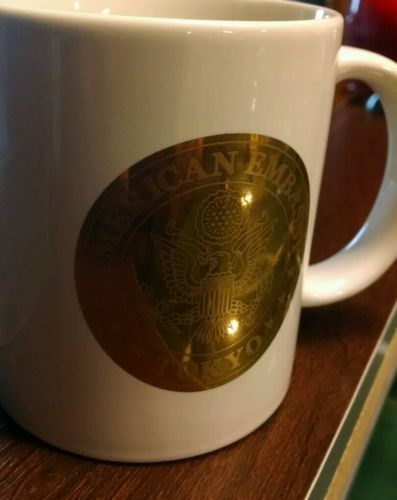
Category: mug